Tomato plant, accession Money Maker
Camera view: tilt-top (135 deg); turntable rotation: 120 degrees
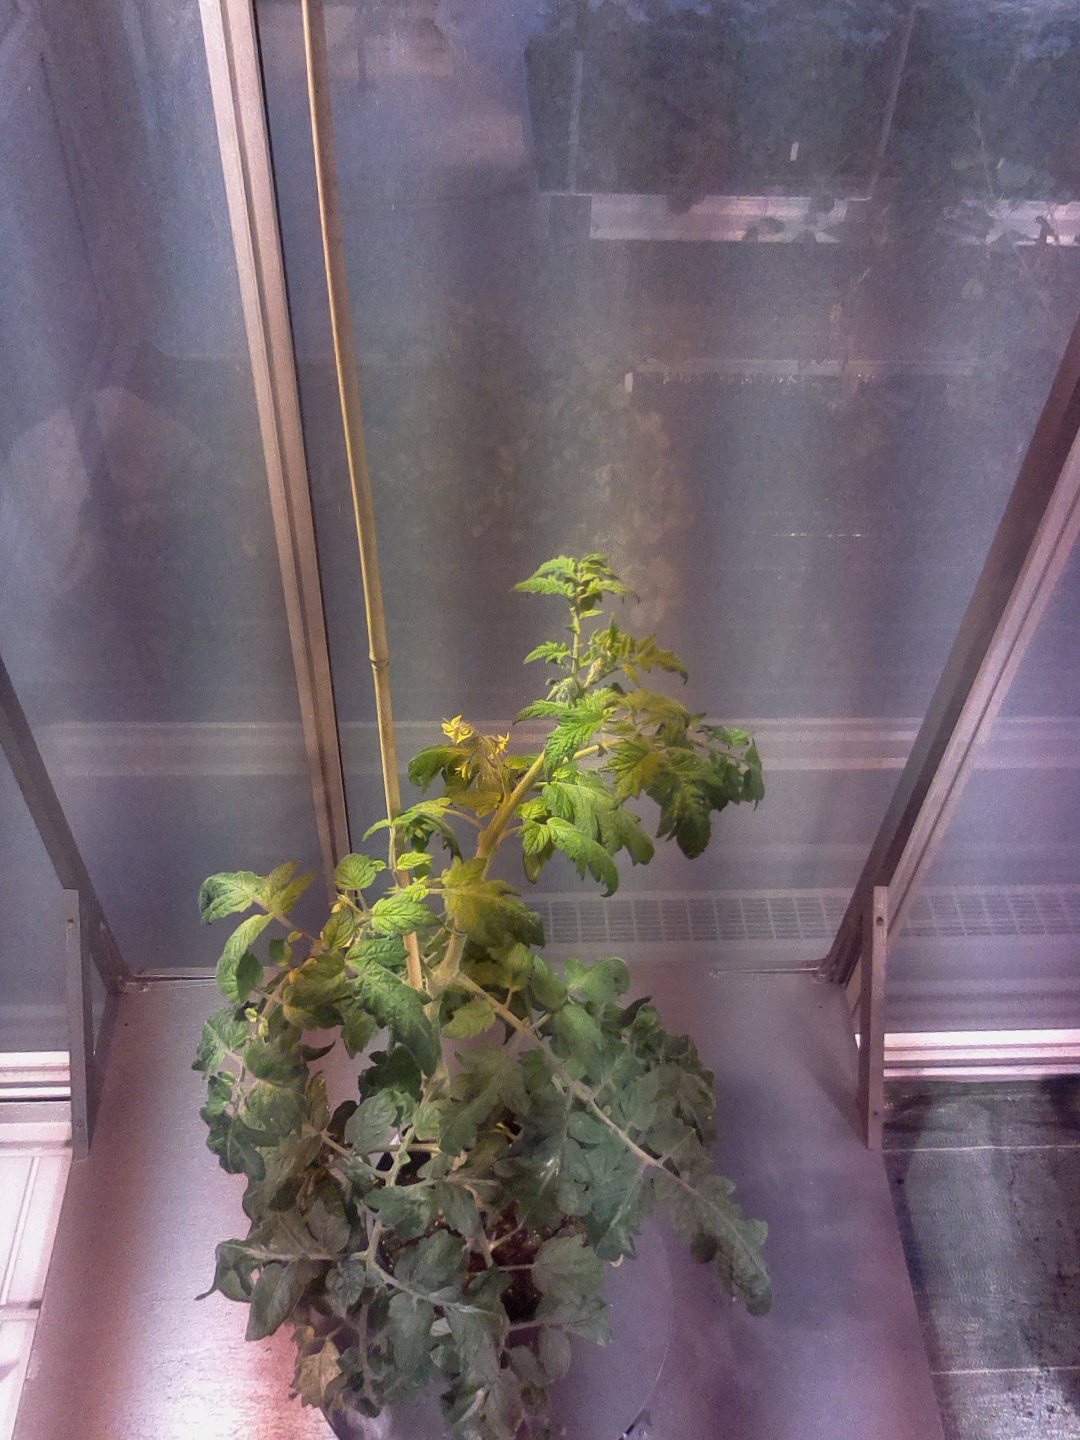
BBCH growth stage 67: Full flowering, 70%-80% of flowers open, more petals falling